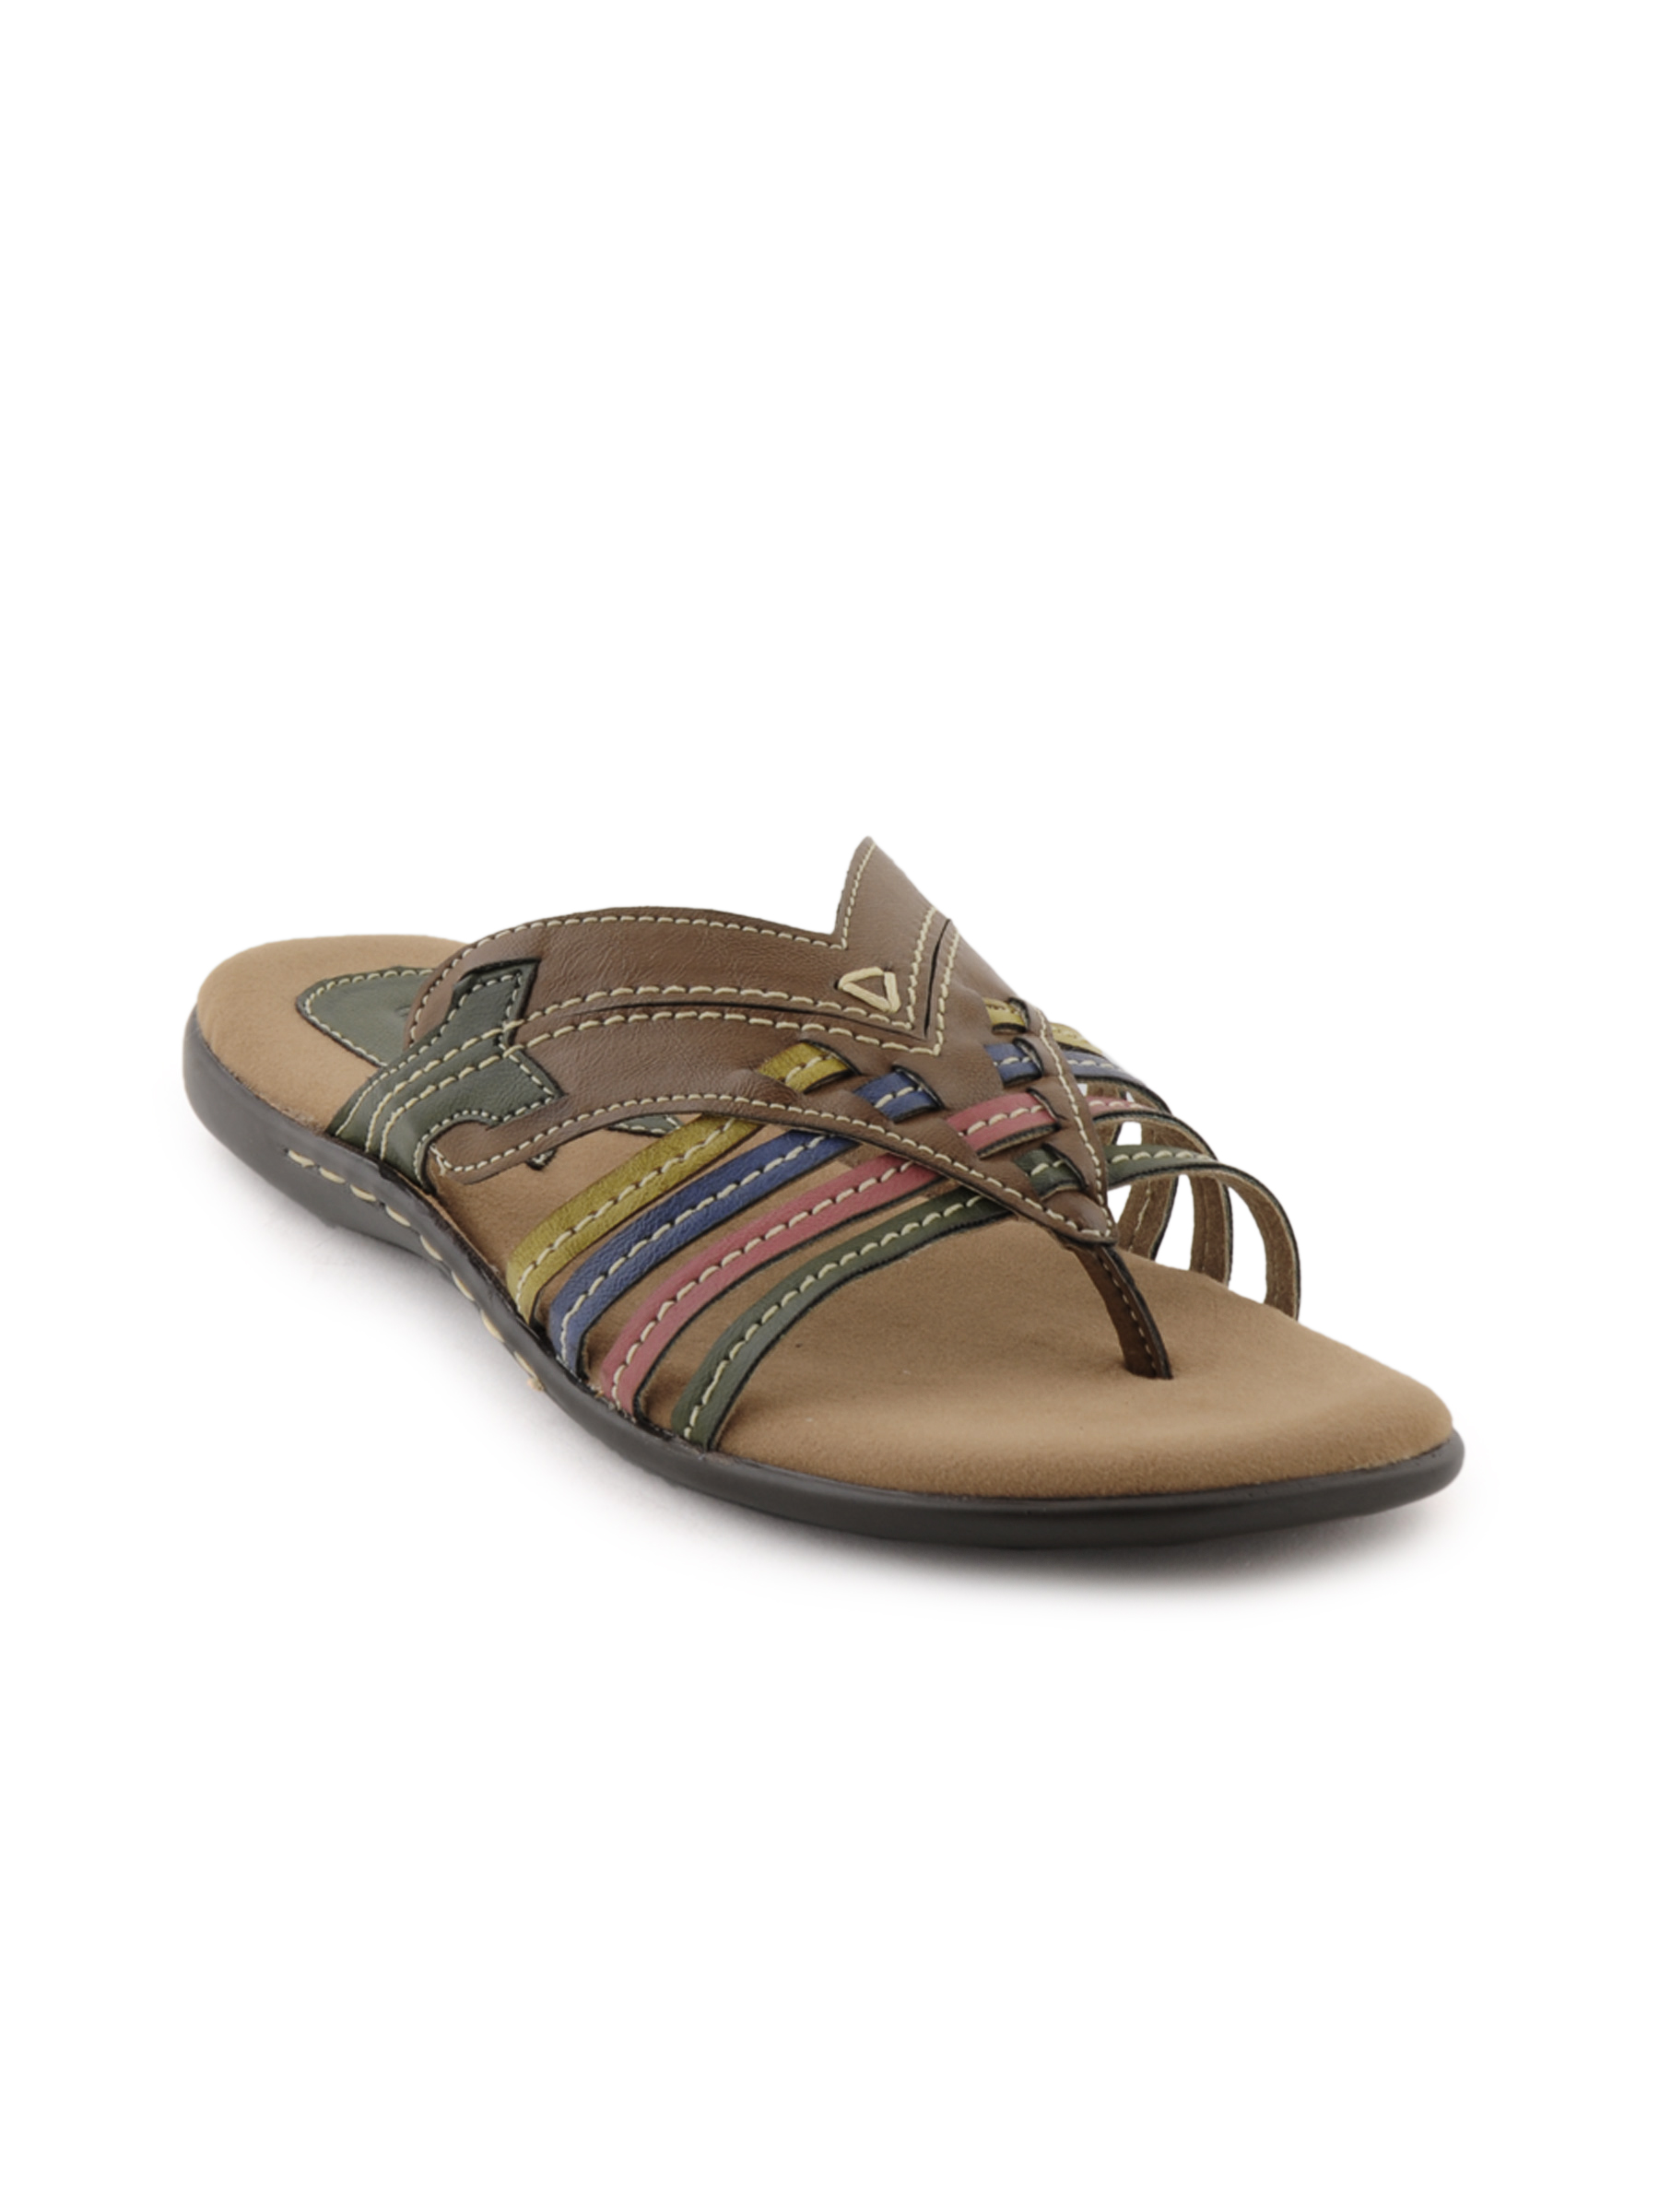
Catwalk Women Casual Multi Flats
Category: Footwear / Shoes / Heels
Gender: Women
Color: Multi
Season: Winter 2015
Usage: Casual